John Geddie (missionary)

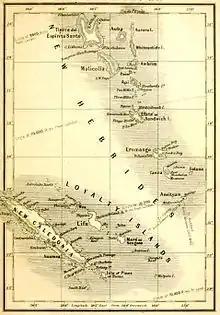
Early map of New Hebrides in South Sea

Geddie and Powell were soon engrossed in learning the Aneiteumese tongue so that they could hold regular church services. Some years later Geddie discovered that their early attempts at preaching in the Aneityum language had not been understood by the congregation, but they had been too polite to point this out. Geddie had brought a printing press from Canada and this was initially used to print hymns written by Powell and later for literature used in the schools on the island.